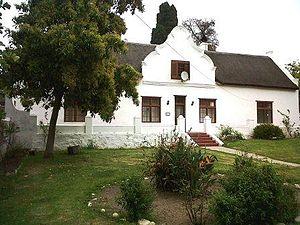
Mamre est un village rattaché à la métropole du Cap en Afrique du Sud. Fondé en 1808 comme mission des Frères moraves, il est situé à 55 km au nord du city Bowl de la ville du Cap.